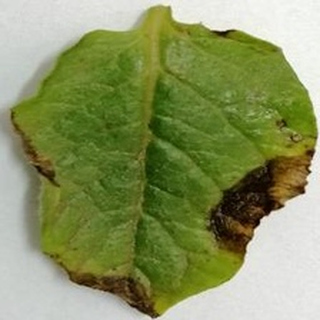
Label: potato_late_blight